Rajputs in Nepal

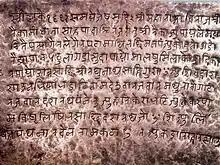
Copper Inscription by one of the Baise (22) King of Doti, "Raika" Mandhata Shahi on Saka Era 1612

Few groups of Hindus including Rajputs were entering Nepal before the fall of Chittor due to regular invasions of Muslims in India. After the Fall of Chittorgarh in 1303 by the Alauddin Khilji of the Khalji dynasty, Rajputs from the region immigrated in large groups into Nepal due to heavy religious persecution. The incident is supported by both the Rajasthani and Nepalese traditions. Indian scholar Rahul Ram asserts that the Rajput immigration into Nepal is an undoubted fact but there can be questions in purity of blood of some leading families. Historian James Todd mentions that there was a one Rajasthani tradition that mentions the immigration of Rajputs from Mewar to Himalayas in the late 12th century after the battle between Chittor and Muhammad Ghori. Historian John T Hitchcock and John Whelpton contends that the regular invasions by Muslims led to heavy influx of Rajputs with Brahmins from the 12th century.